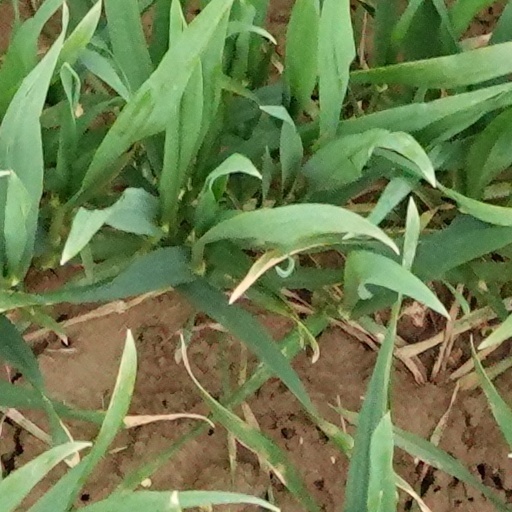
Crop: wheat